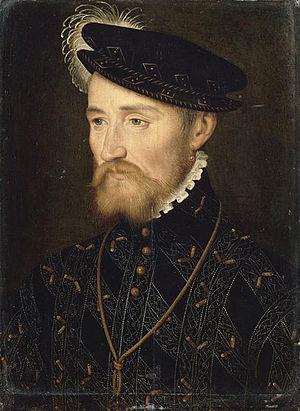
Marie Iʳᵉ d’Écosse, née Marie Stuart le 8 décembre 1542 et morte exécutée le 8 février 1587, est souveraine du royaume d’Écosse du 14 décembre 1542 au 24 juillet 1567 et reine de France du 10 juillet 1559 au 5 décembre 1560.
Le massacre de Vassy est un événement survenu le 1ᵉʳ mars 1562 à Vassy au cours duquel une cinquantaine de protestants furent tués, et environ cent-cinquante blessés par les troupes du duc de Guise. Cette affaire déclenche la marche à la guerre du premier conflit des guerres de Religion en France.
Le 19 décembre 1562, sous la régence de Catherine de Médicis, la campagne sud de la ville de Dreux est le théâtre du premier choc important des guerres de religion entre les troupes protestantes du prince de Condé et de l'amiral de Coligny et l’armée catholique et royale dirigée par le « triumvirat » composé du connétable de Montmorency, du duc de Guise et de Jacques d'Albon de Saint-André, ancien favori d'Henri II, maréchal de France et premier gentilhomme de la Chambre.